Museu Nacional d'Art de Catalunya

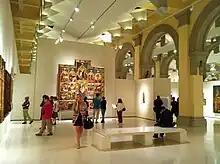
Gothic art rooms

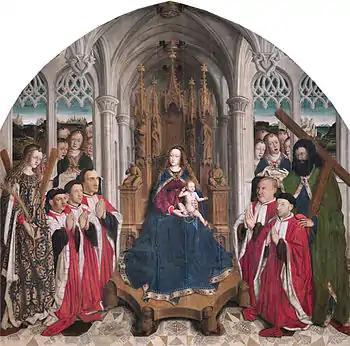
"Virgin of the Consellers" by Lluís Dalmau (1445)

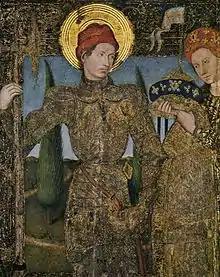
"Saint George and the Princess", anonymous

The Museu Nacional d'Art de Catalunya Gothic art collection began to take shape in the early decades of the 19th century, when a movement was first launched to revive and conserve the important body of Catalan heritage, which had been seriously damaged in the wave of convent burnings that took place at around the time of the disentailment of church goods in the year 1835.